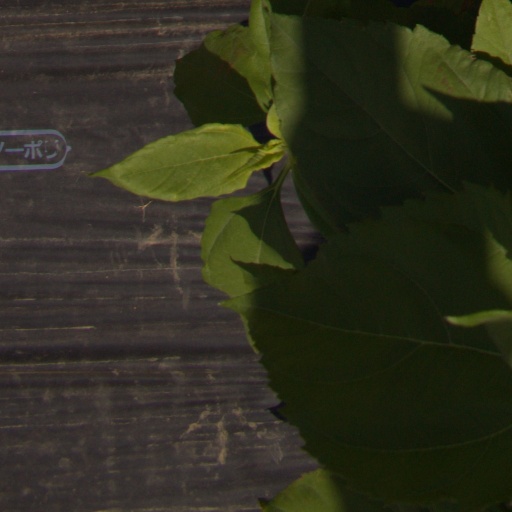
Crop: Jerusalem artichoke